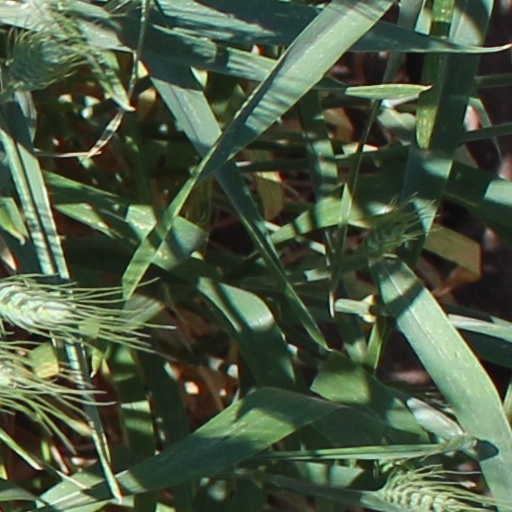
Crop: wheat